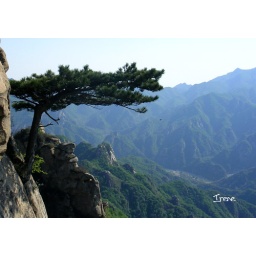
A bird is flying in the wind...